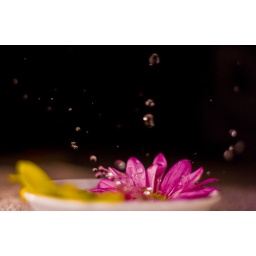
flower in water